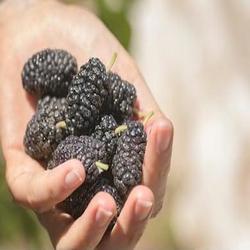
Label: Blackberry